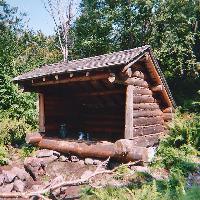
Weather: sun or clear